Demetrio Albertini

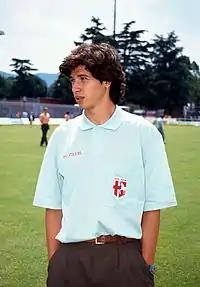
A young Albertini during his time with Padova

Albertini, born in Besana in Brianza, province of Monza e Brianza near Milan, emerged as a product of AC Milan's youth system, and went on to spend 14 highly successful years with the senior club after debuting in Serie A as a 17-year-old during the 1988–89 season under Arrigo Sacchi, on 15 January 1989, in a 4–0 home win over Como. He spent part of the 1990–91 season on loan at Padova Calcio in Serie B, collecting 28 appearances and 5 goals, in order to gain experience, and was subsequently awarded a prize by Diadora as one of the most promising young Italian stars. After a successful season with Padova, he soon established himself in the starting lineup of the AC Milan senior side during the 1991–92 season under Fabio Capello, wearing the number 4 shirt, and helping Milan to win the title undefeated that season; he would go on to make almost 300 Serie A appearances for the club (293 in total, scoring 21 goals), and 406 total career appearances for Milan, scoring 28 goals in all competitions.